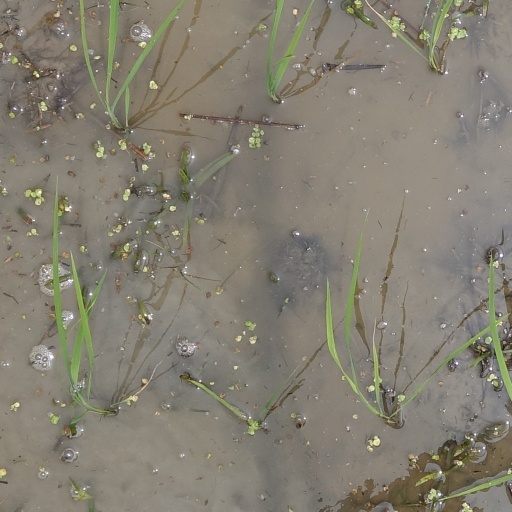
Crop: rice